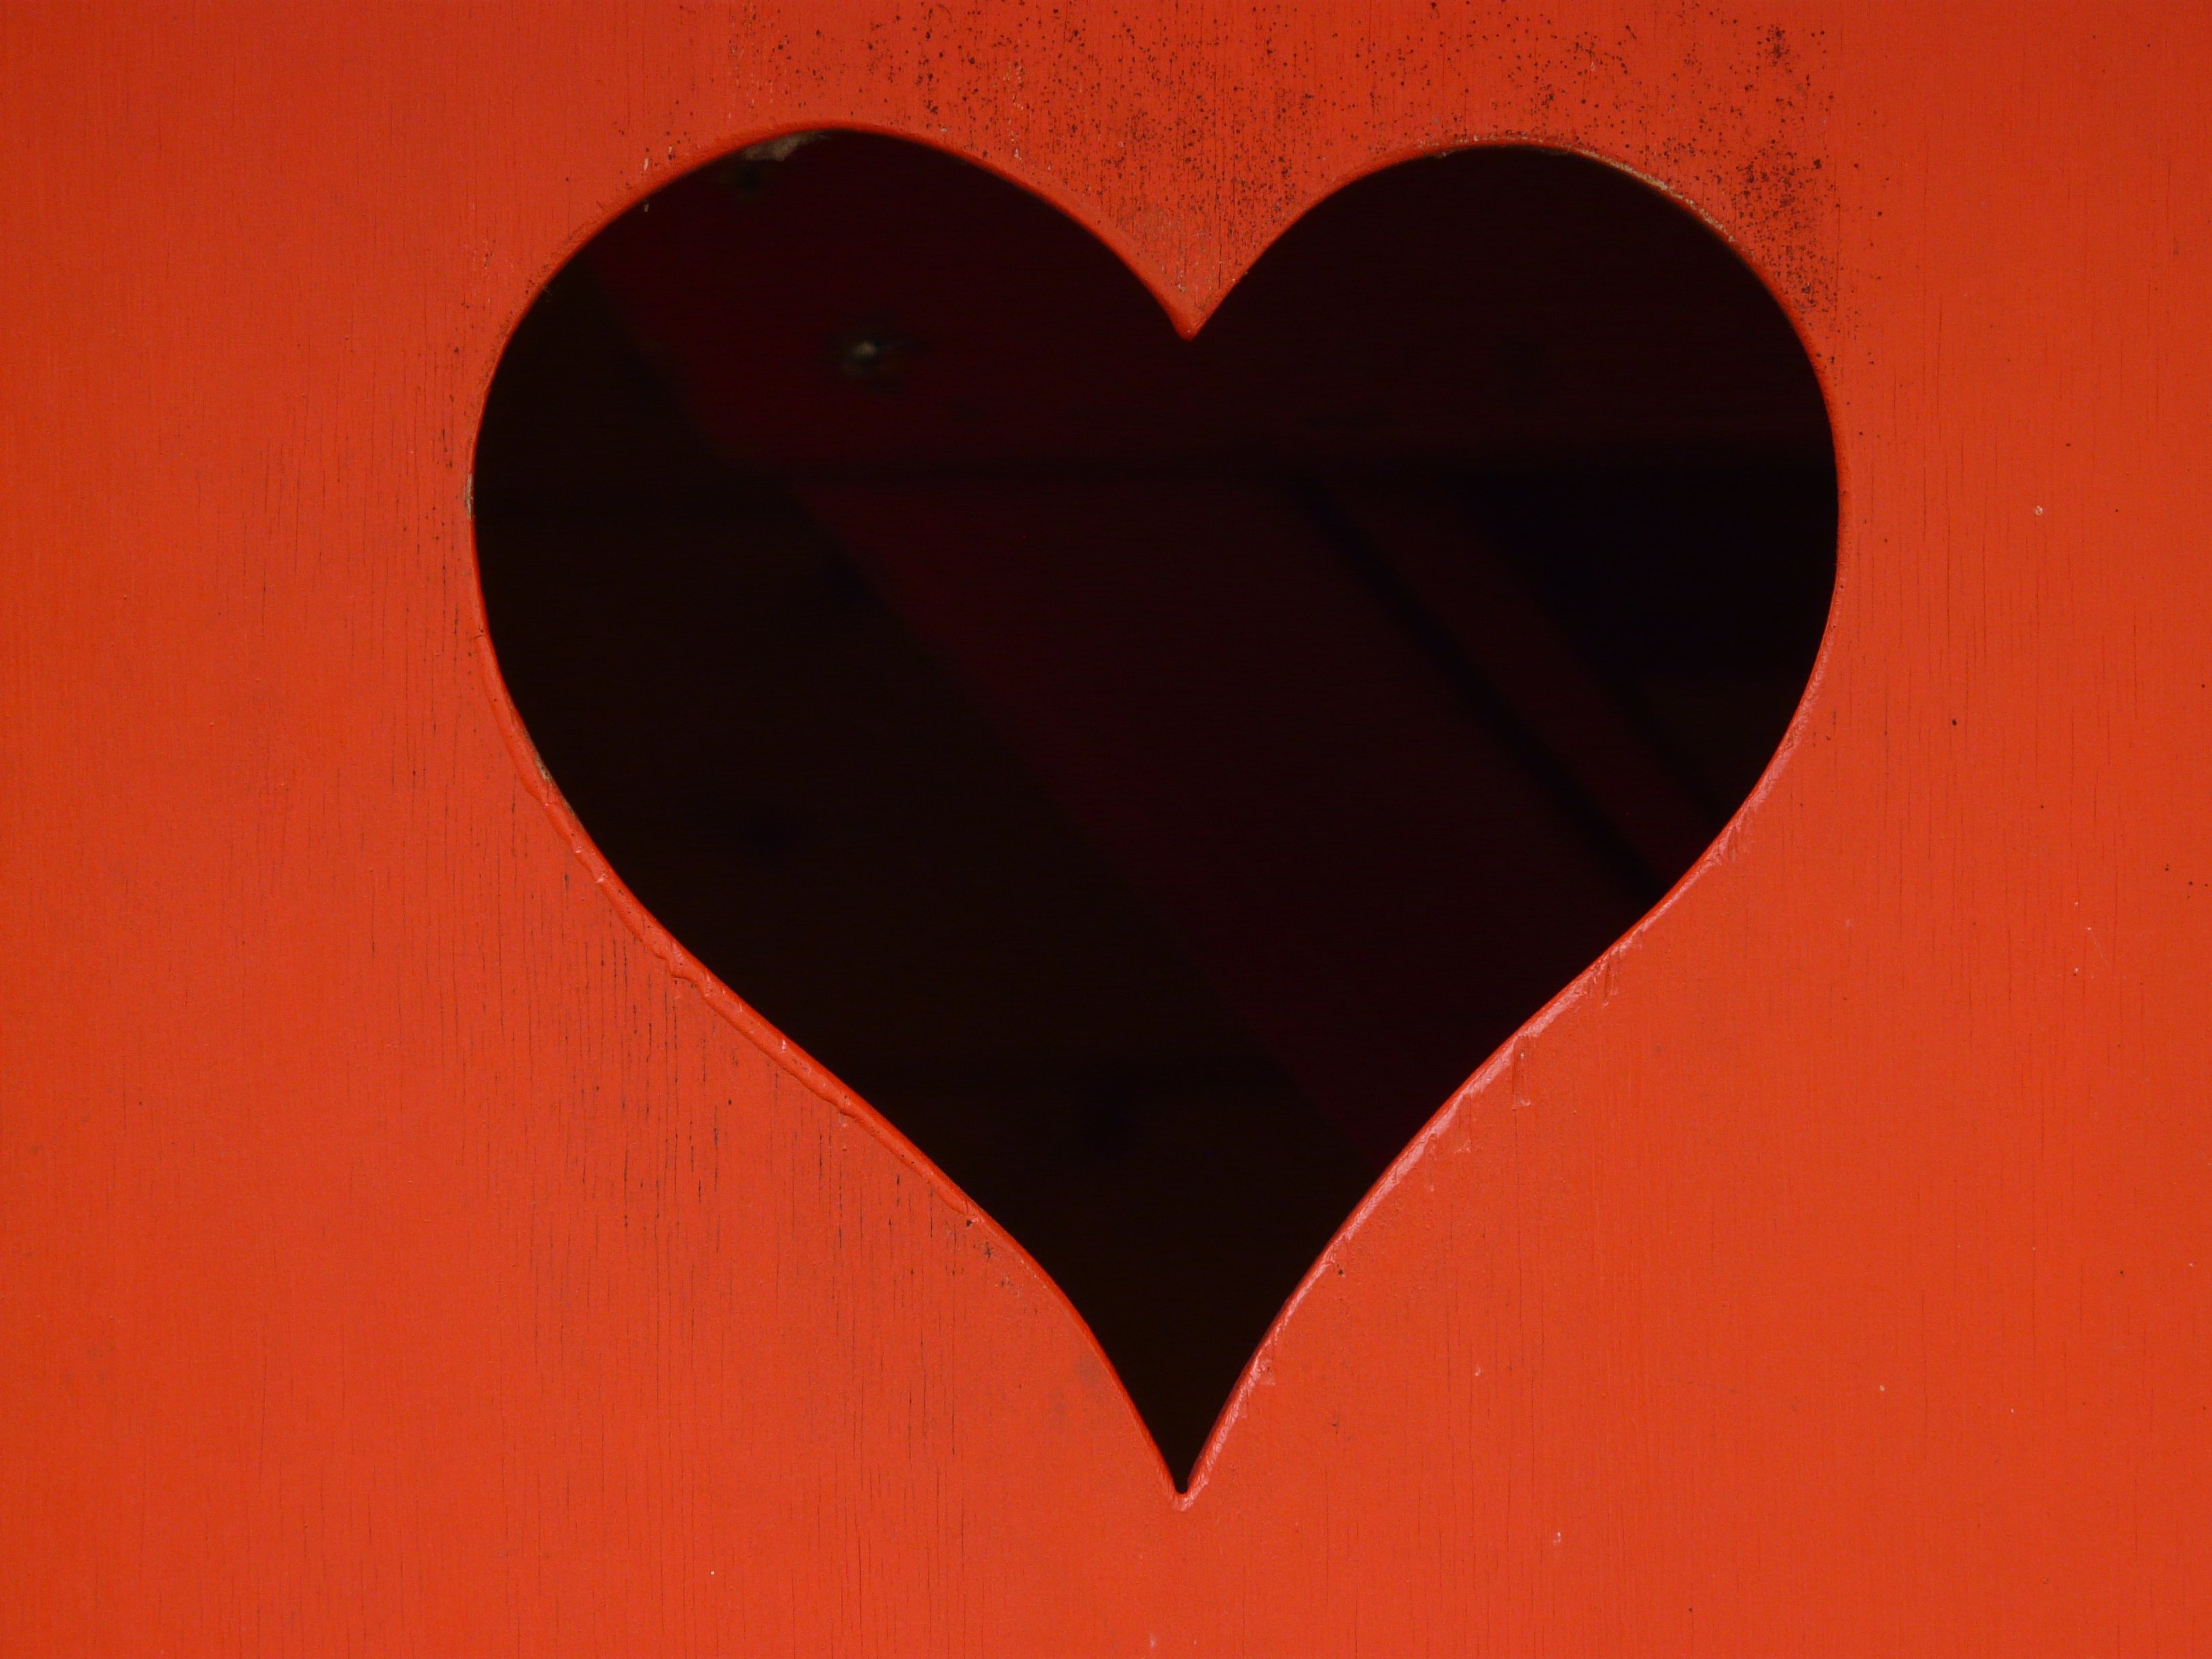
petal, love, heart, red, symbol, color, romance, romantic, circle, human body, font, illustration, text, eye, organ, shape, emotion, valentine's day